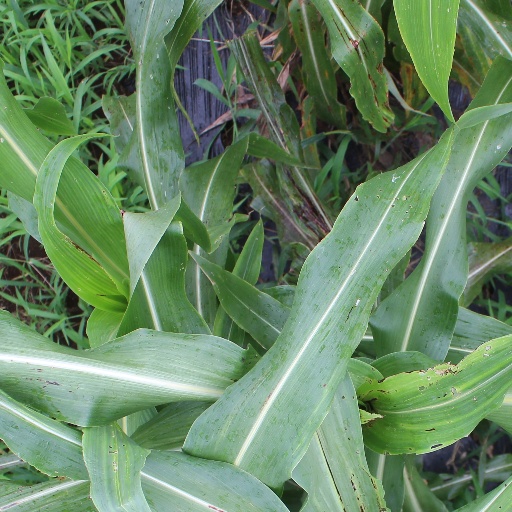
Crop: sorghum